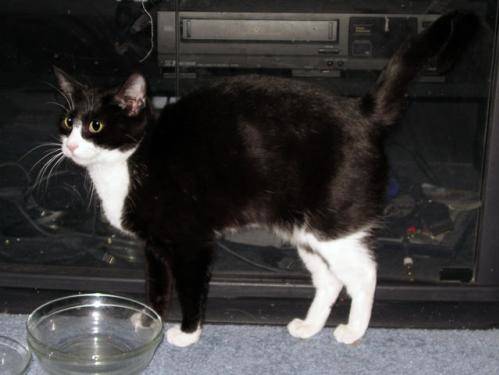
Label: cat